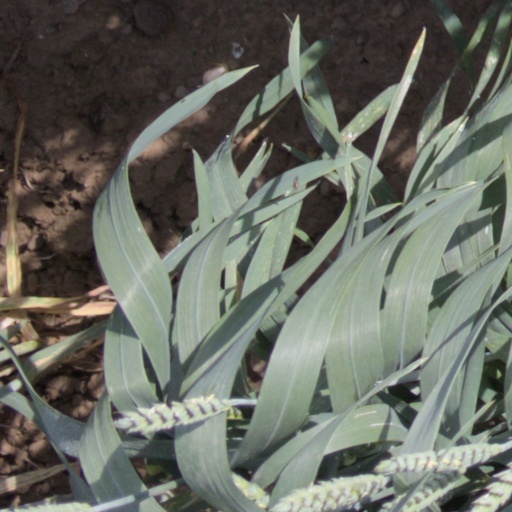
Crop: wheat